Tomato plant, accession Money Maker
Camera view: horizontal (90 deg, fisheye); turntable rotation: 30 degrees
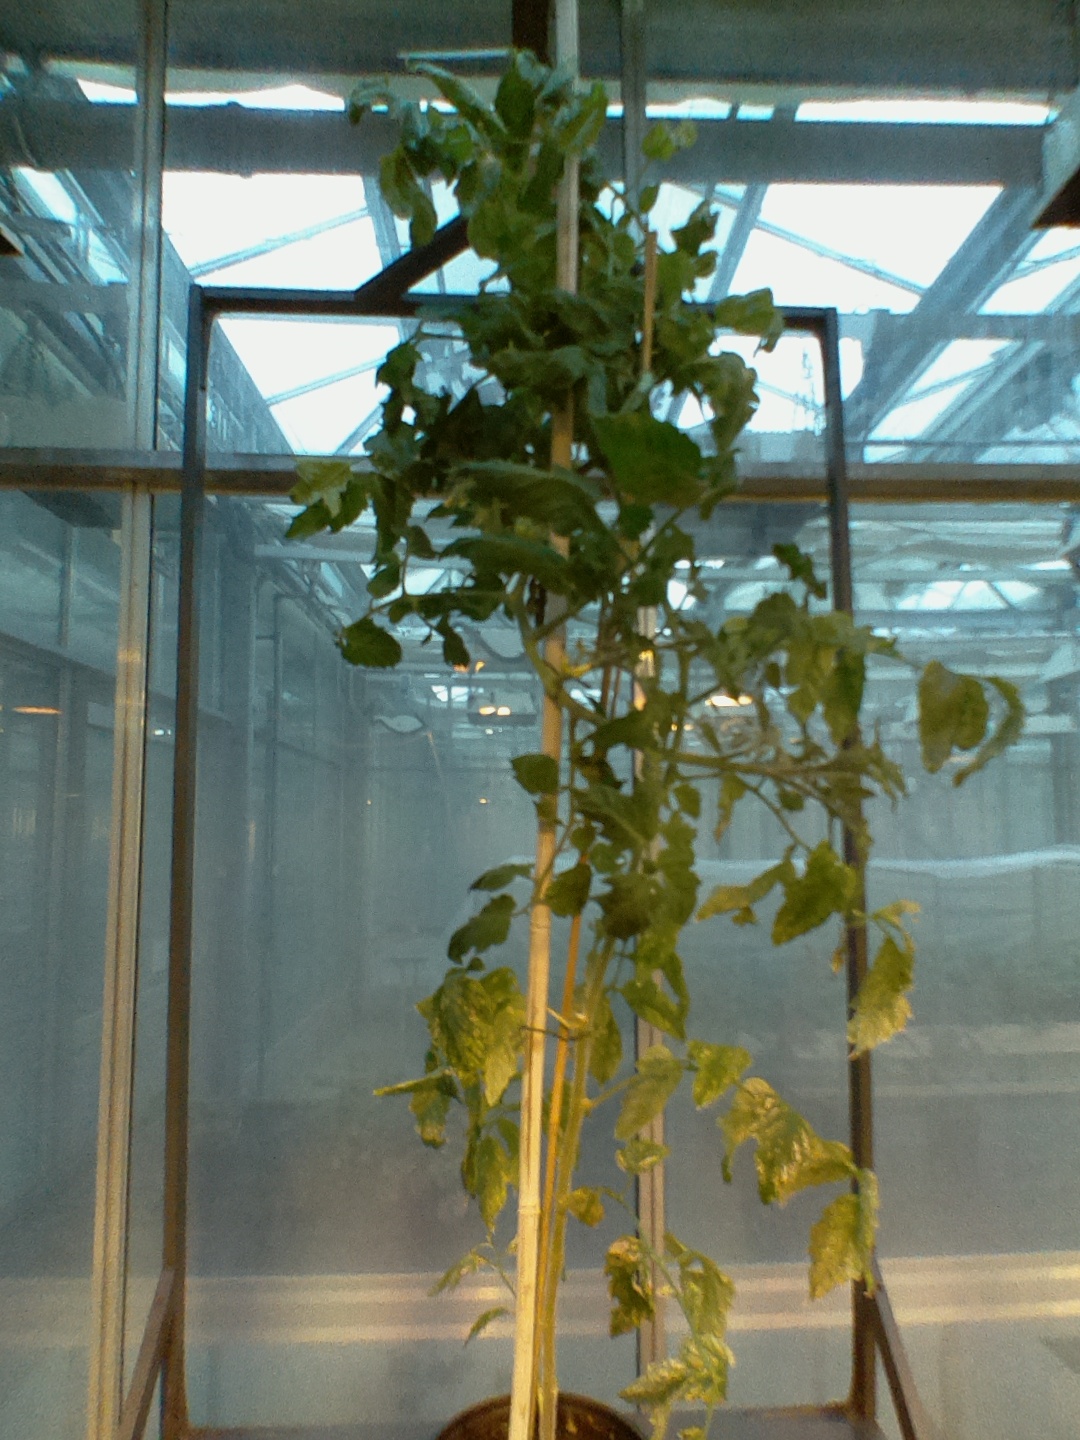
BBCH growth stage 76: 60%-70% of final fruit size